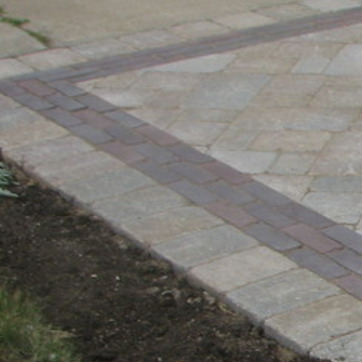
Material: brick